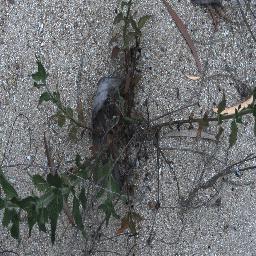
Label: siam_weed